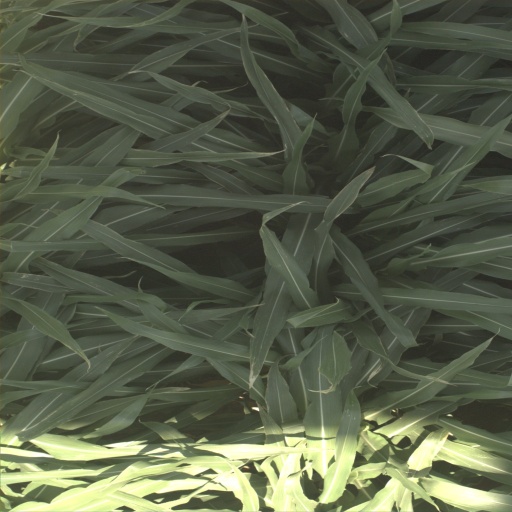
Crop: sorghum